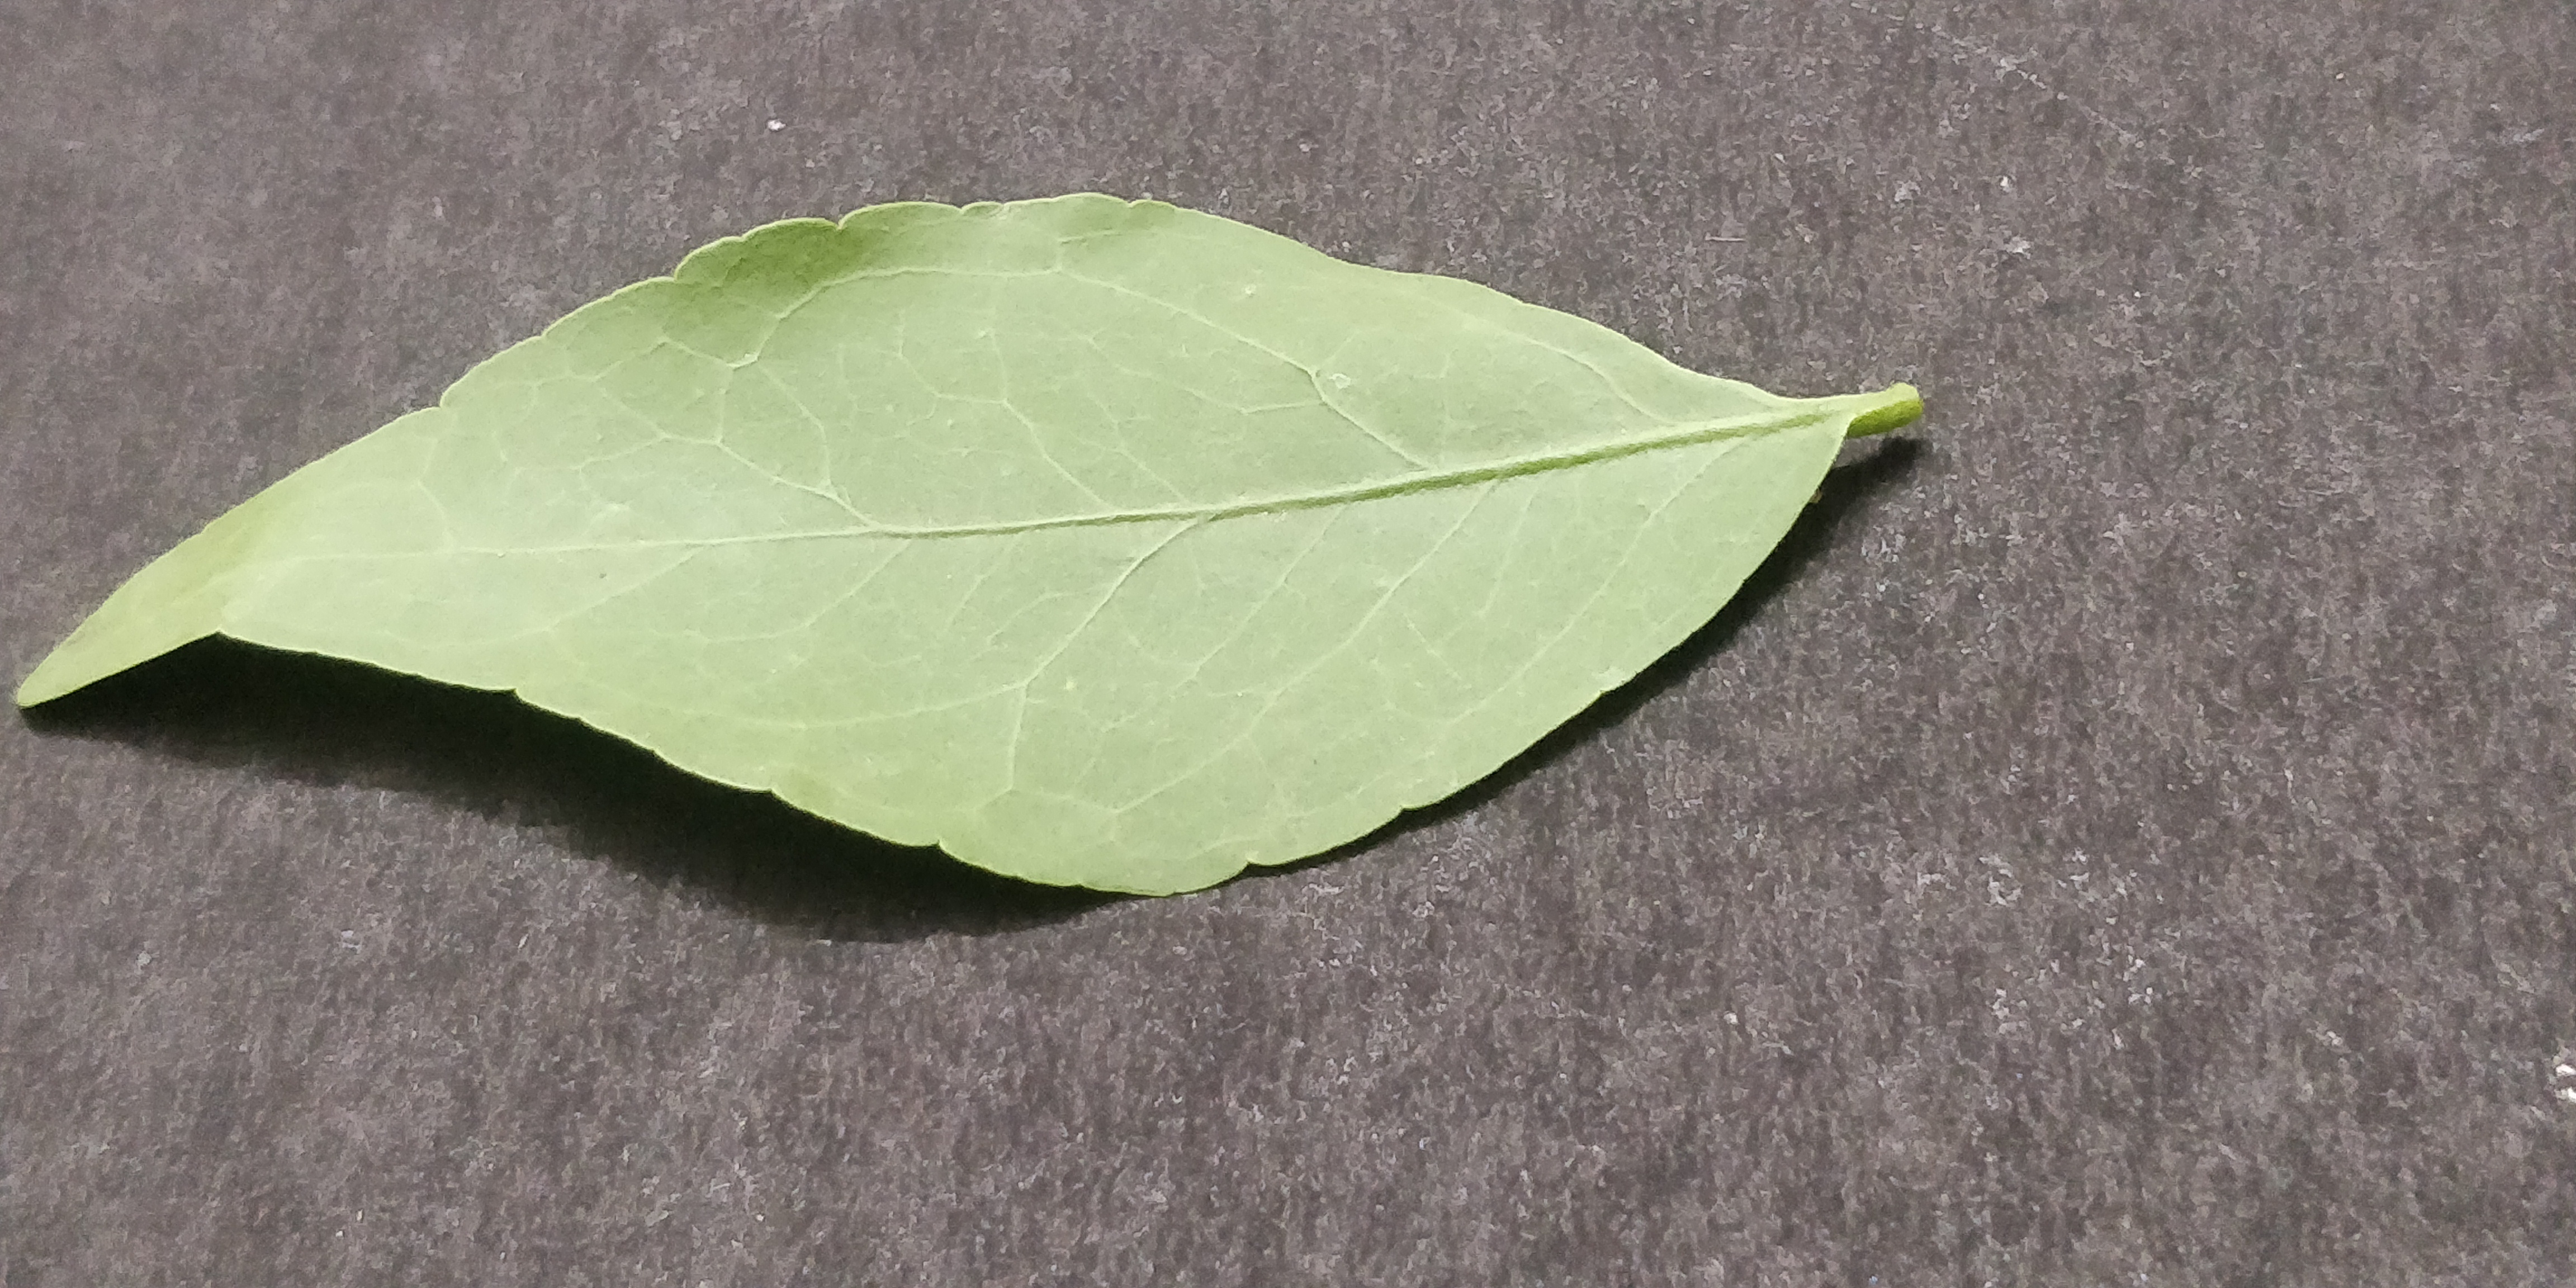
Plant species: Bael